Île de Ré railway line

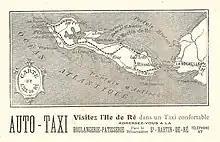
The 1936 taxi map of the island also showed the railway route (as the thick dashed line)

Stations or halts were envisaged at the settlements of Les Portes en Ré, Le Gilleux (halt), Saint-Clément des Baleines, Ars en Ré, Le Martray (halt), Loix (le Feneau), La Couarde, Le Bois, La Noue, La Flotte, Saint Martin de Ré, Sainte-Marie, Rivedoux and Sablanceaux.